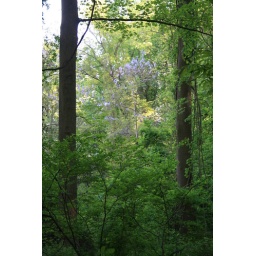
Purple tree in the middle of all the green trees.Hartshorne Woods, Monmouth county, NJ